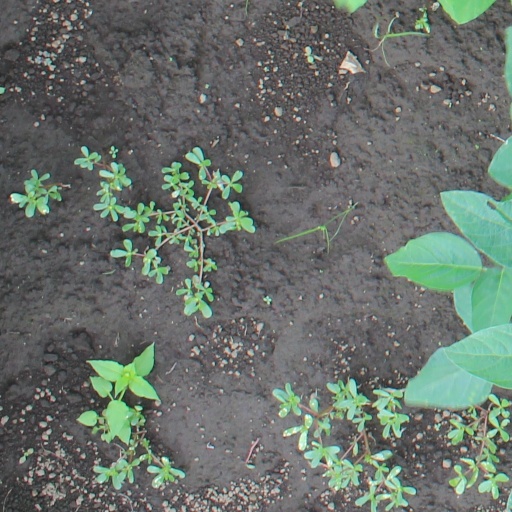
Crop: soybean